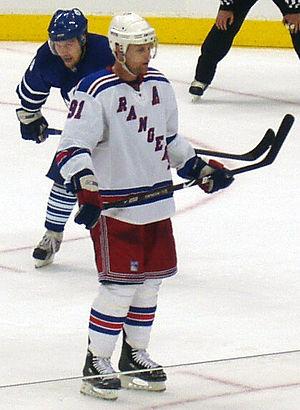
Markus Näslund est un joueur professionnel suédois de hockey sur glace. Il évoluait au poste d'ailier gauche.